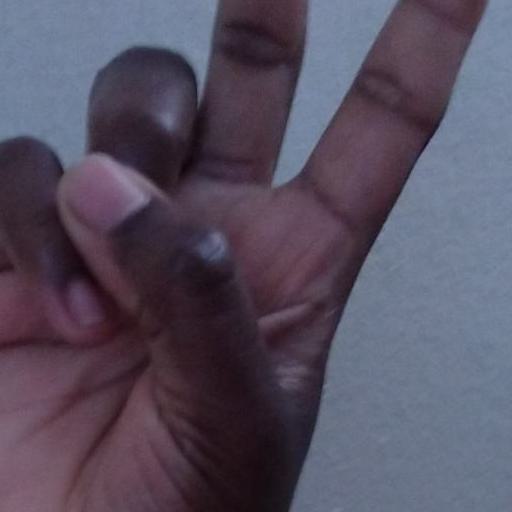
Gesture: peace